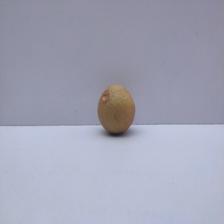
Size: Small